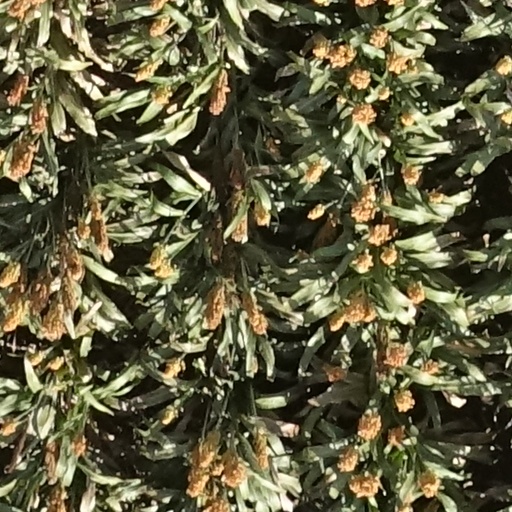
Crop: sorghum